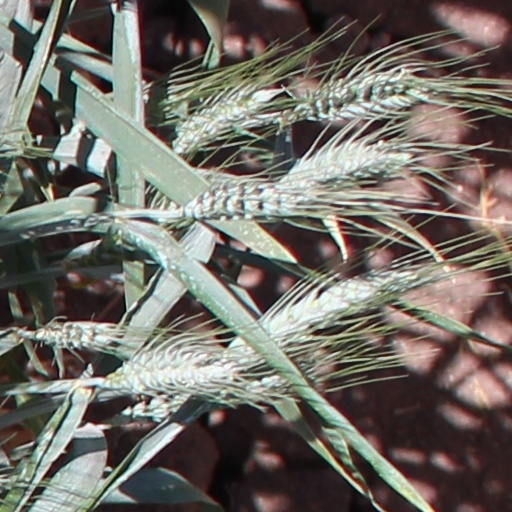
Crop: wheat